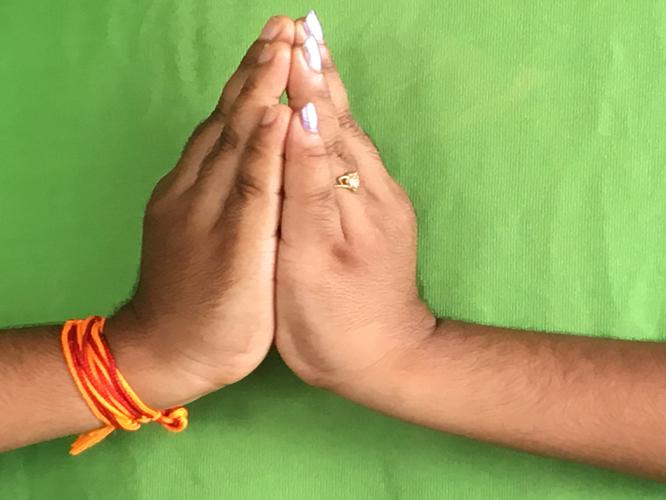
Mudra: Kapotham
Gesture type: double_hand